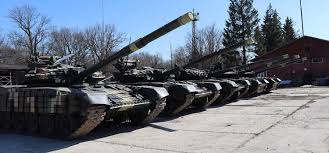
Label: T-64